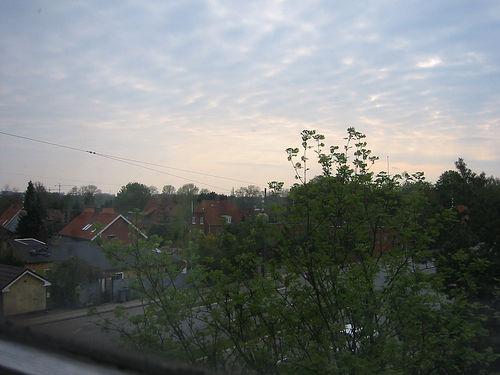
Weather: cloudy or overcast